Diary of a Fleeting Affair

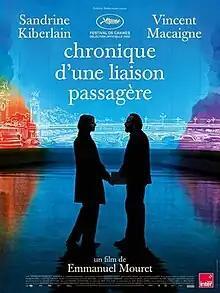
Theatrical release poster

Diary of a Fleeting Affair is a 2022 French romantic comedy-drama film directed by Emmanuel Mouret.